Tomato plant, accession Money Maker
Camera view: horizontal (90 deg, fisheye); turntable rotation: 120 degrees
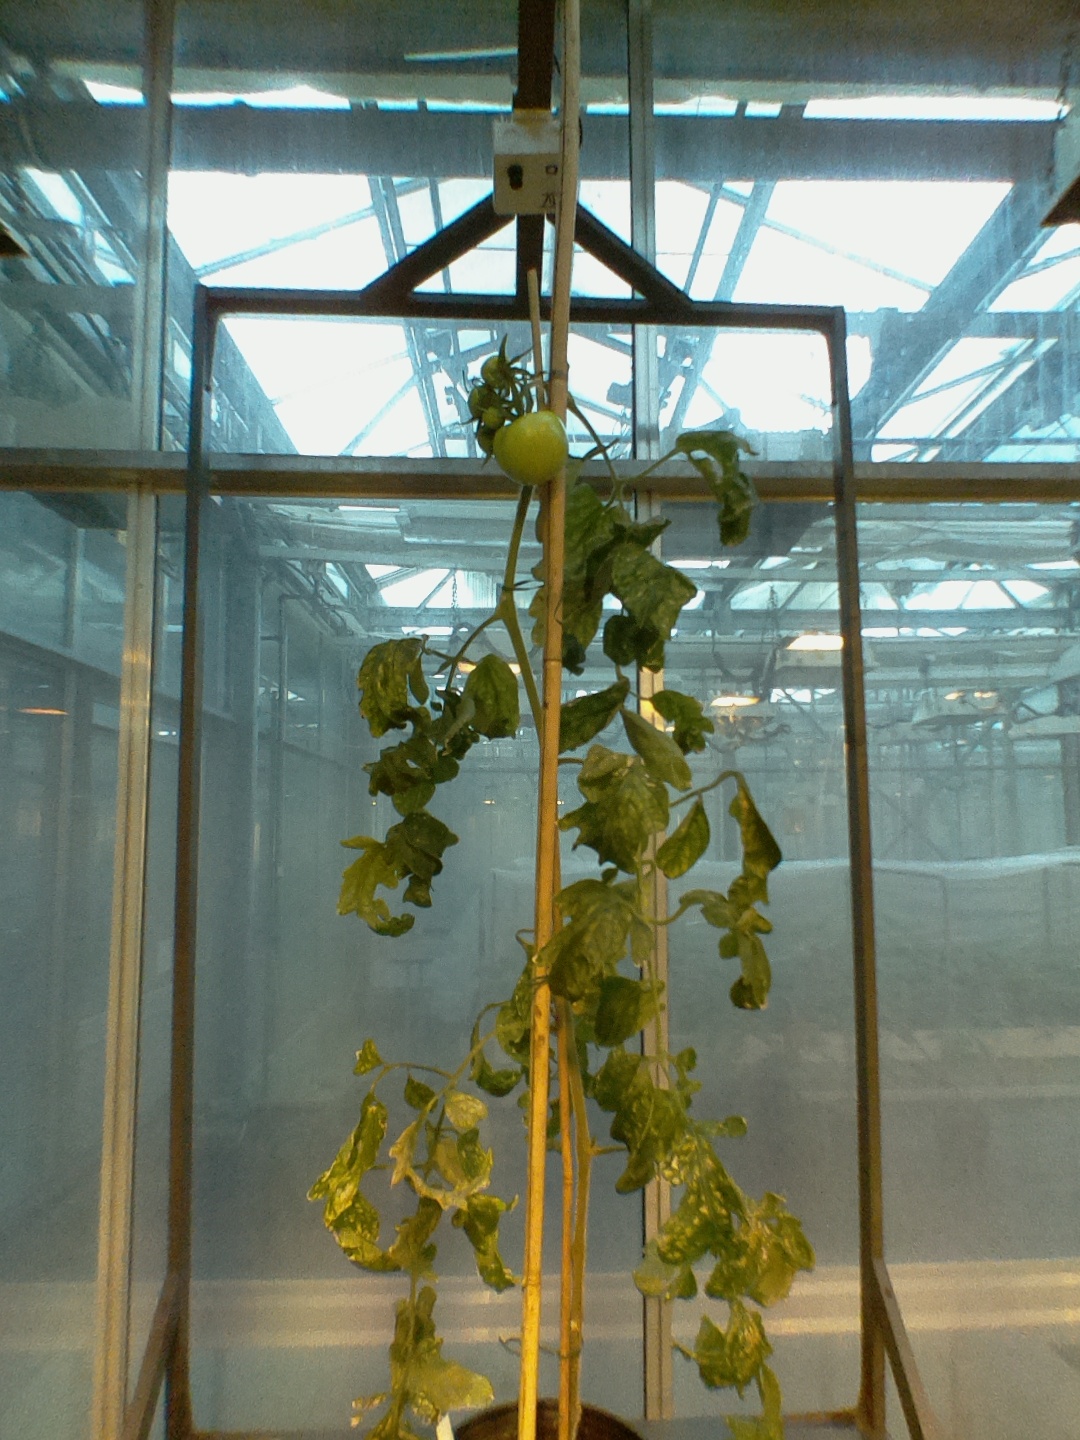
BBCH growth stage 79: 90% -100% of final fruit size